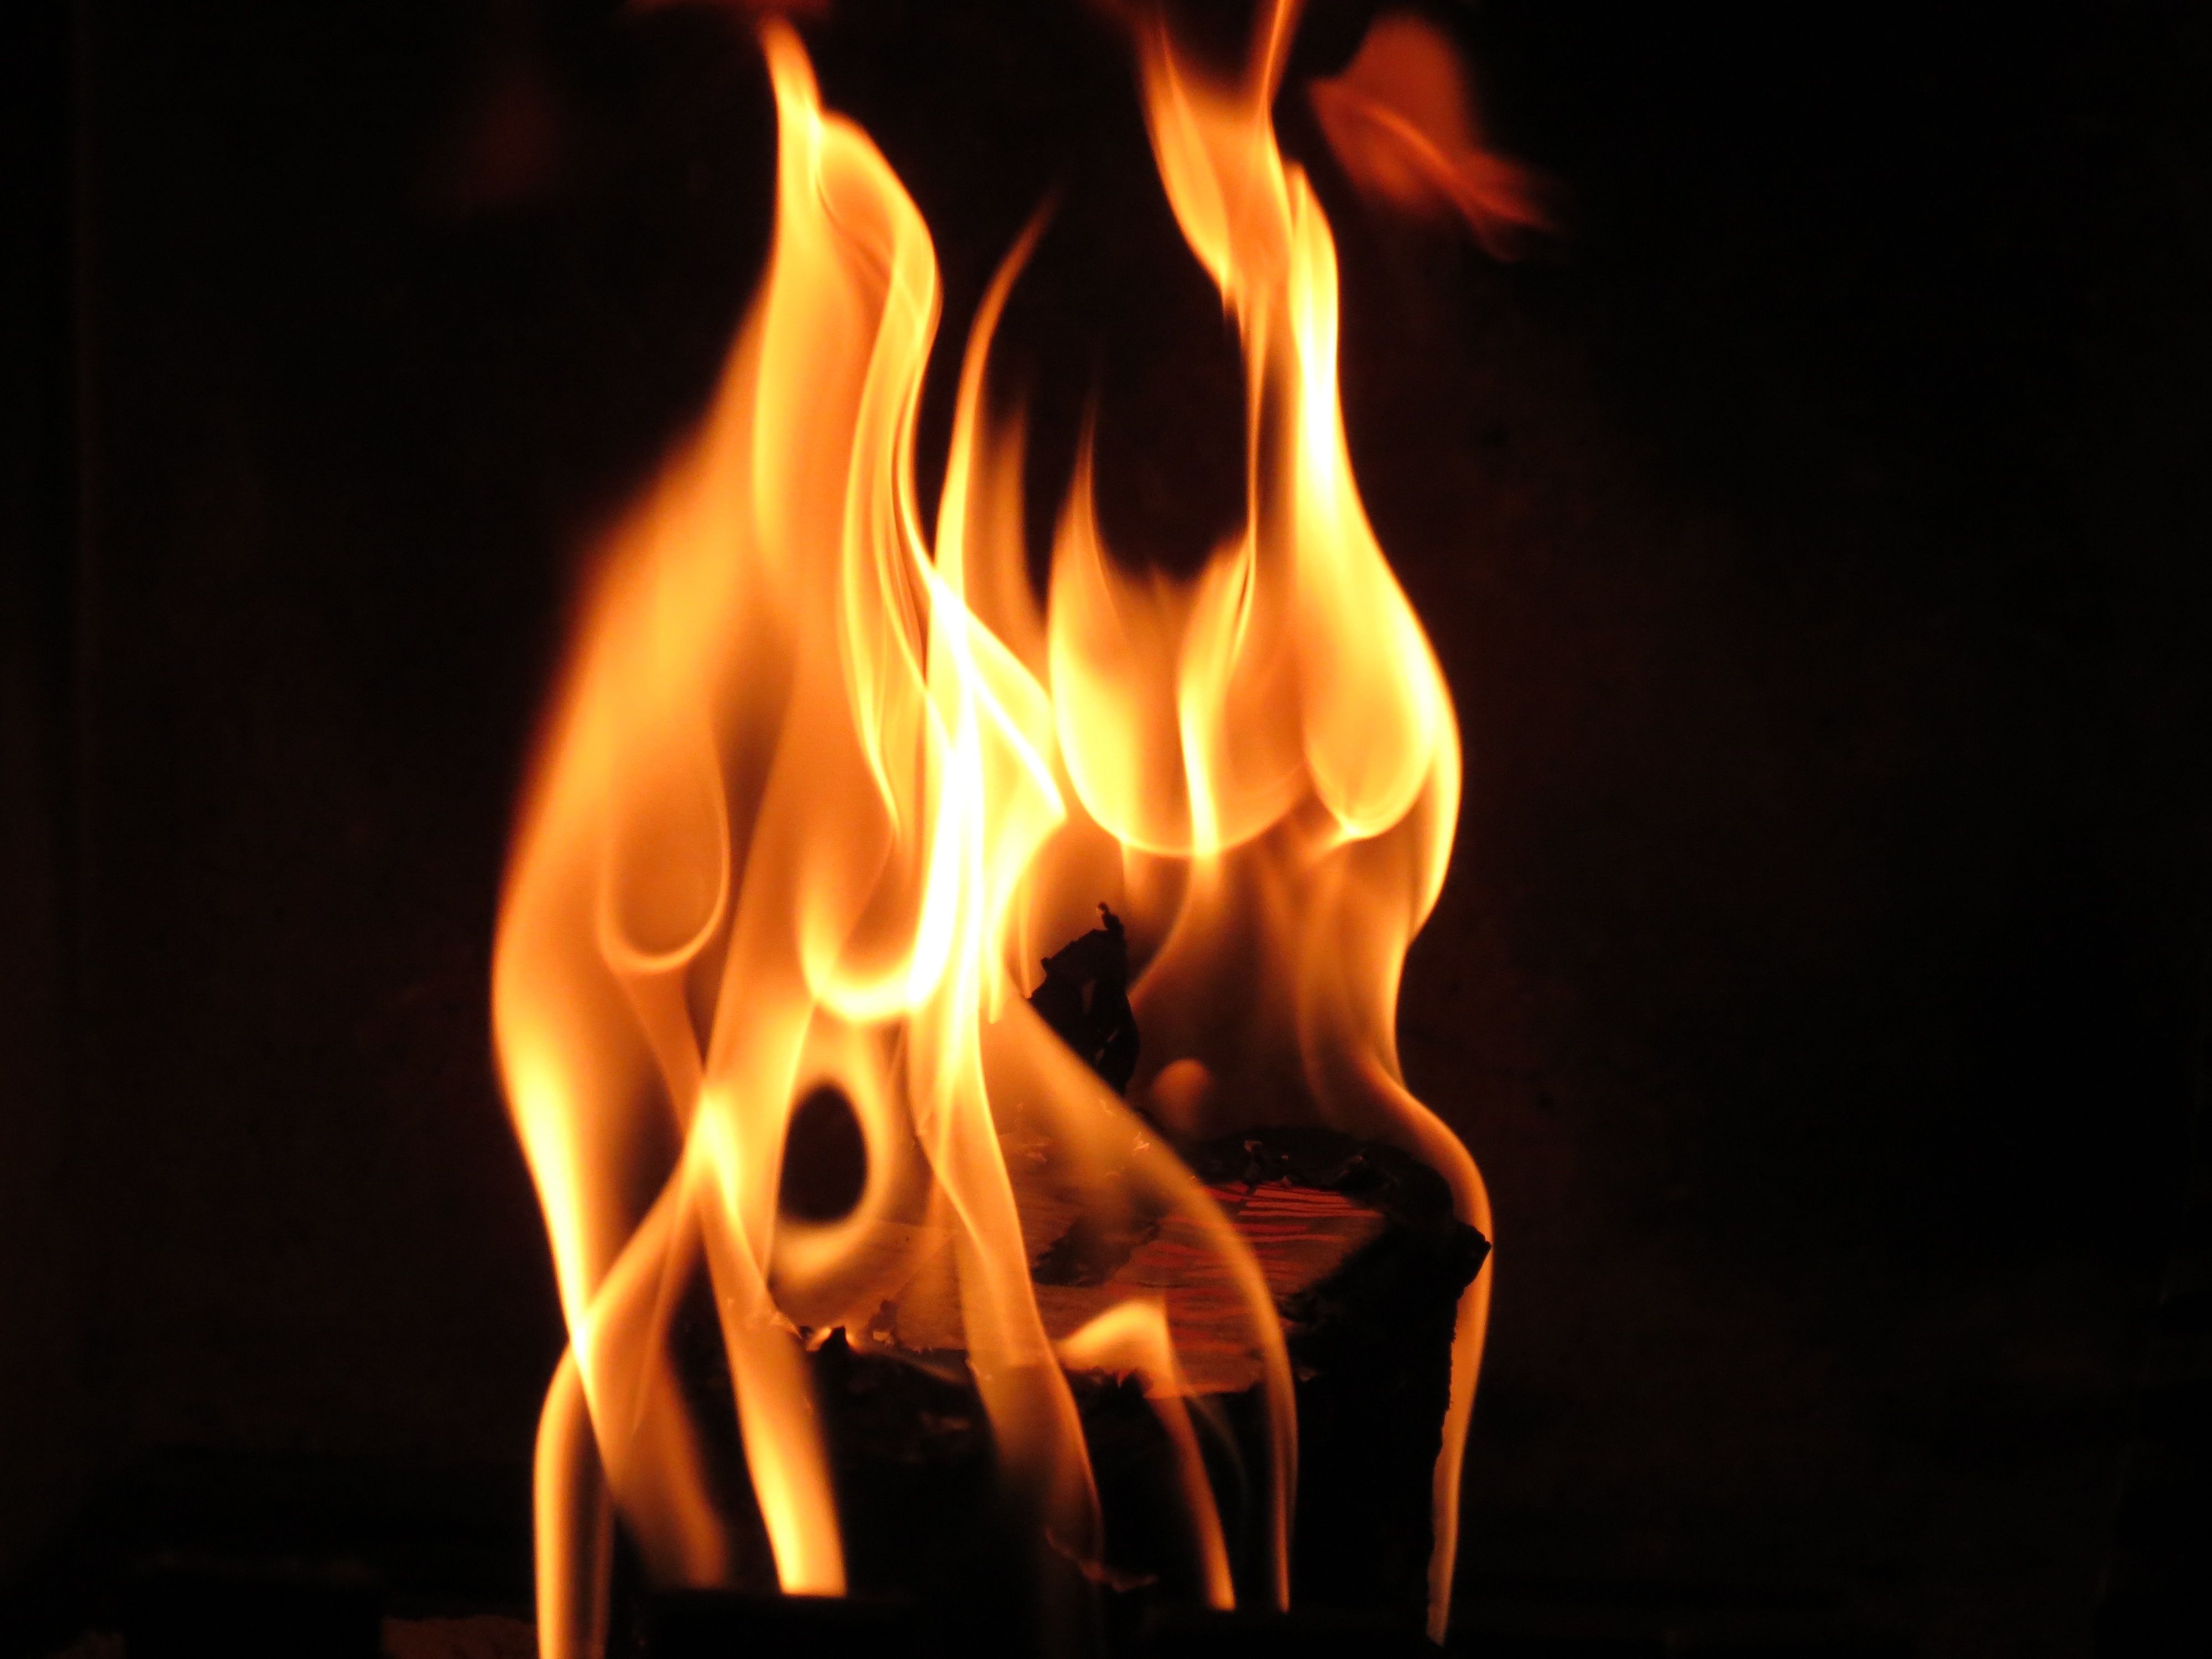
warm, orange, red, flame, fire, romantic, cozy, fireplace, glow, darkness, campfire, heat, energy, burn, performance art, blaze, firelight, fiery, embers, wood fire, flame log fire, heiss, wood for the fireplace, open fire, computer wallpaper